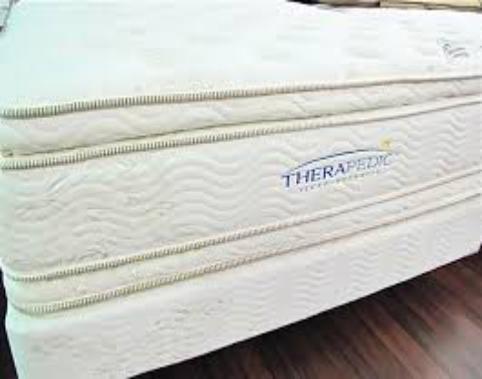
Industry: Necessities